Buses in Brussels

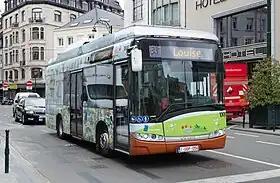
Solaris electric bus operated by STIB/MIVB on line 33

The Brussels buses network is complementary to the rail network in Brussels, Belgium, which consists of trams, trains, and metro trains. Brussels buses are operated by STIB/MIVB, the local public transport company. It has 50 bus routes and 11 night routes, which run on Friday and Saturday night.